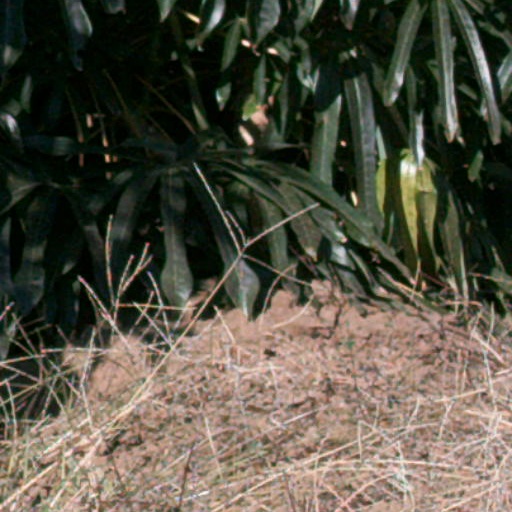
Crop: cassava